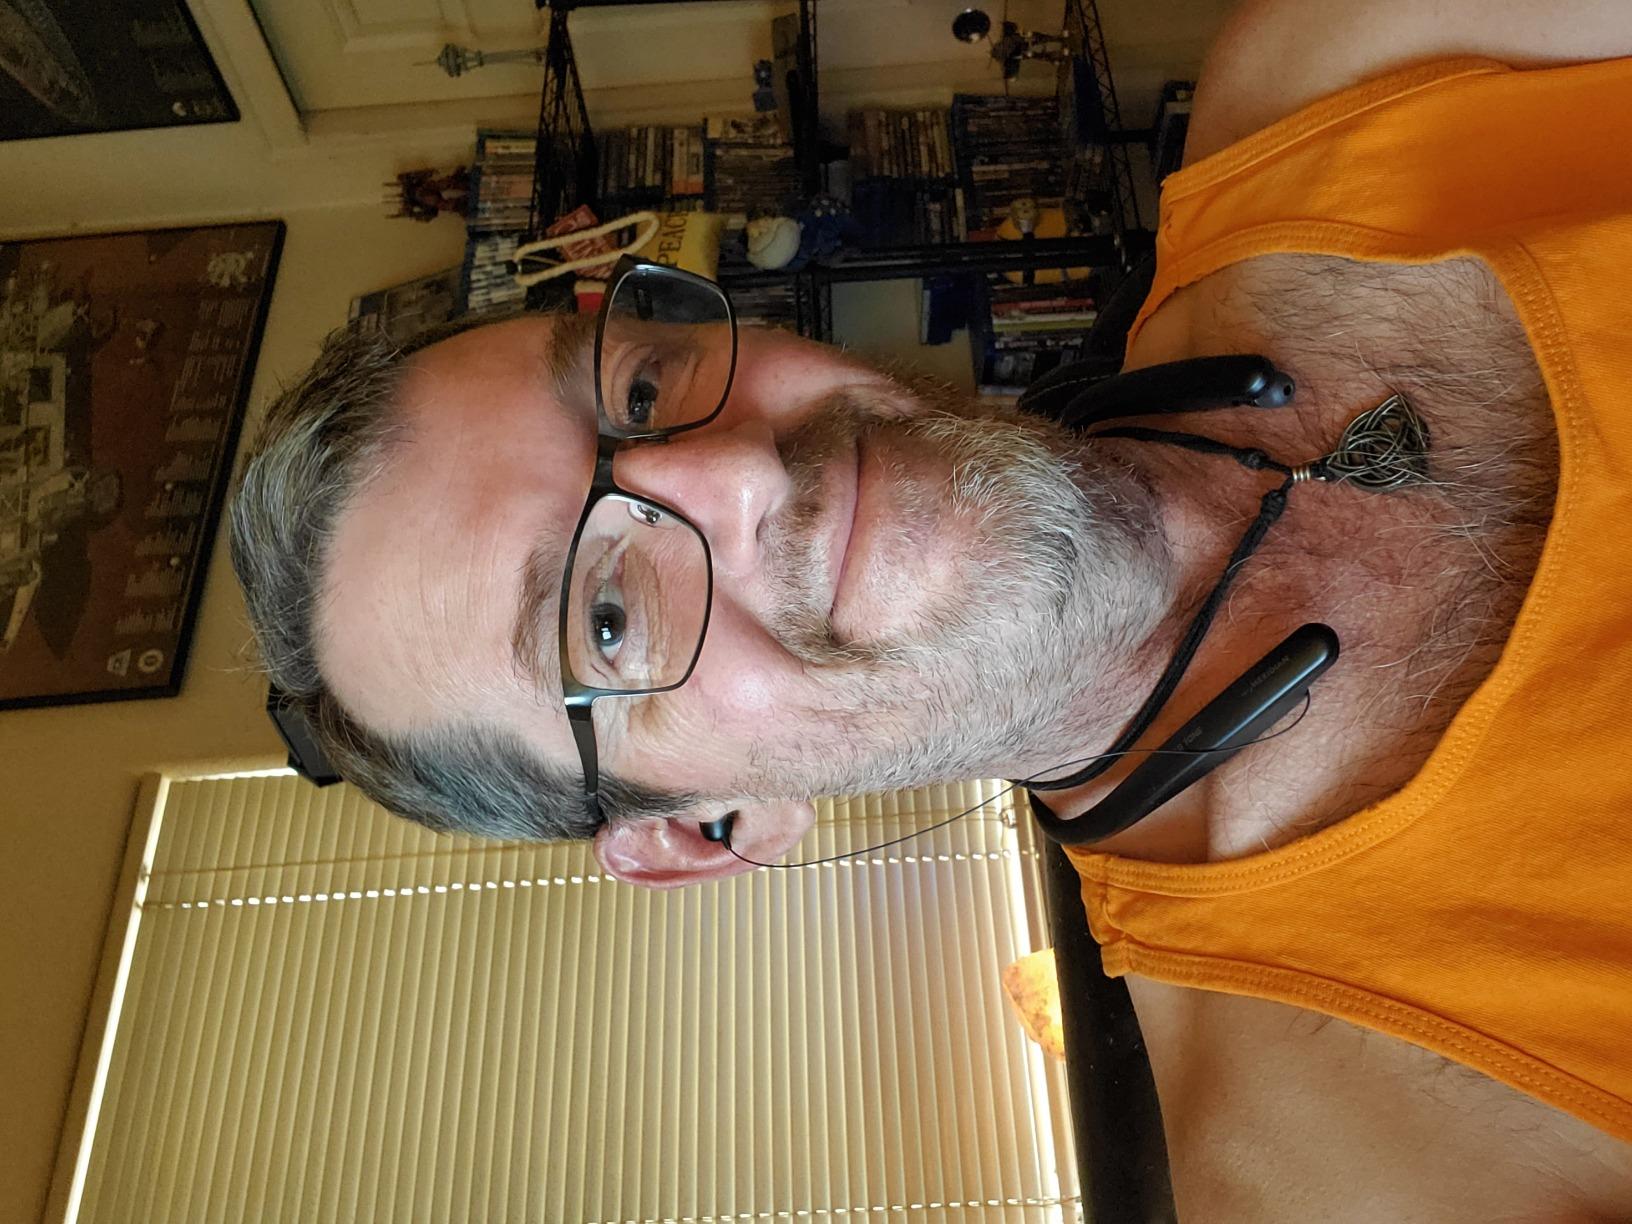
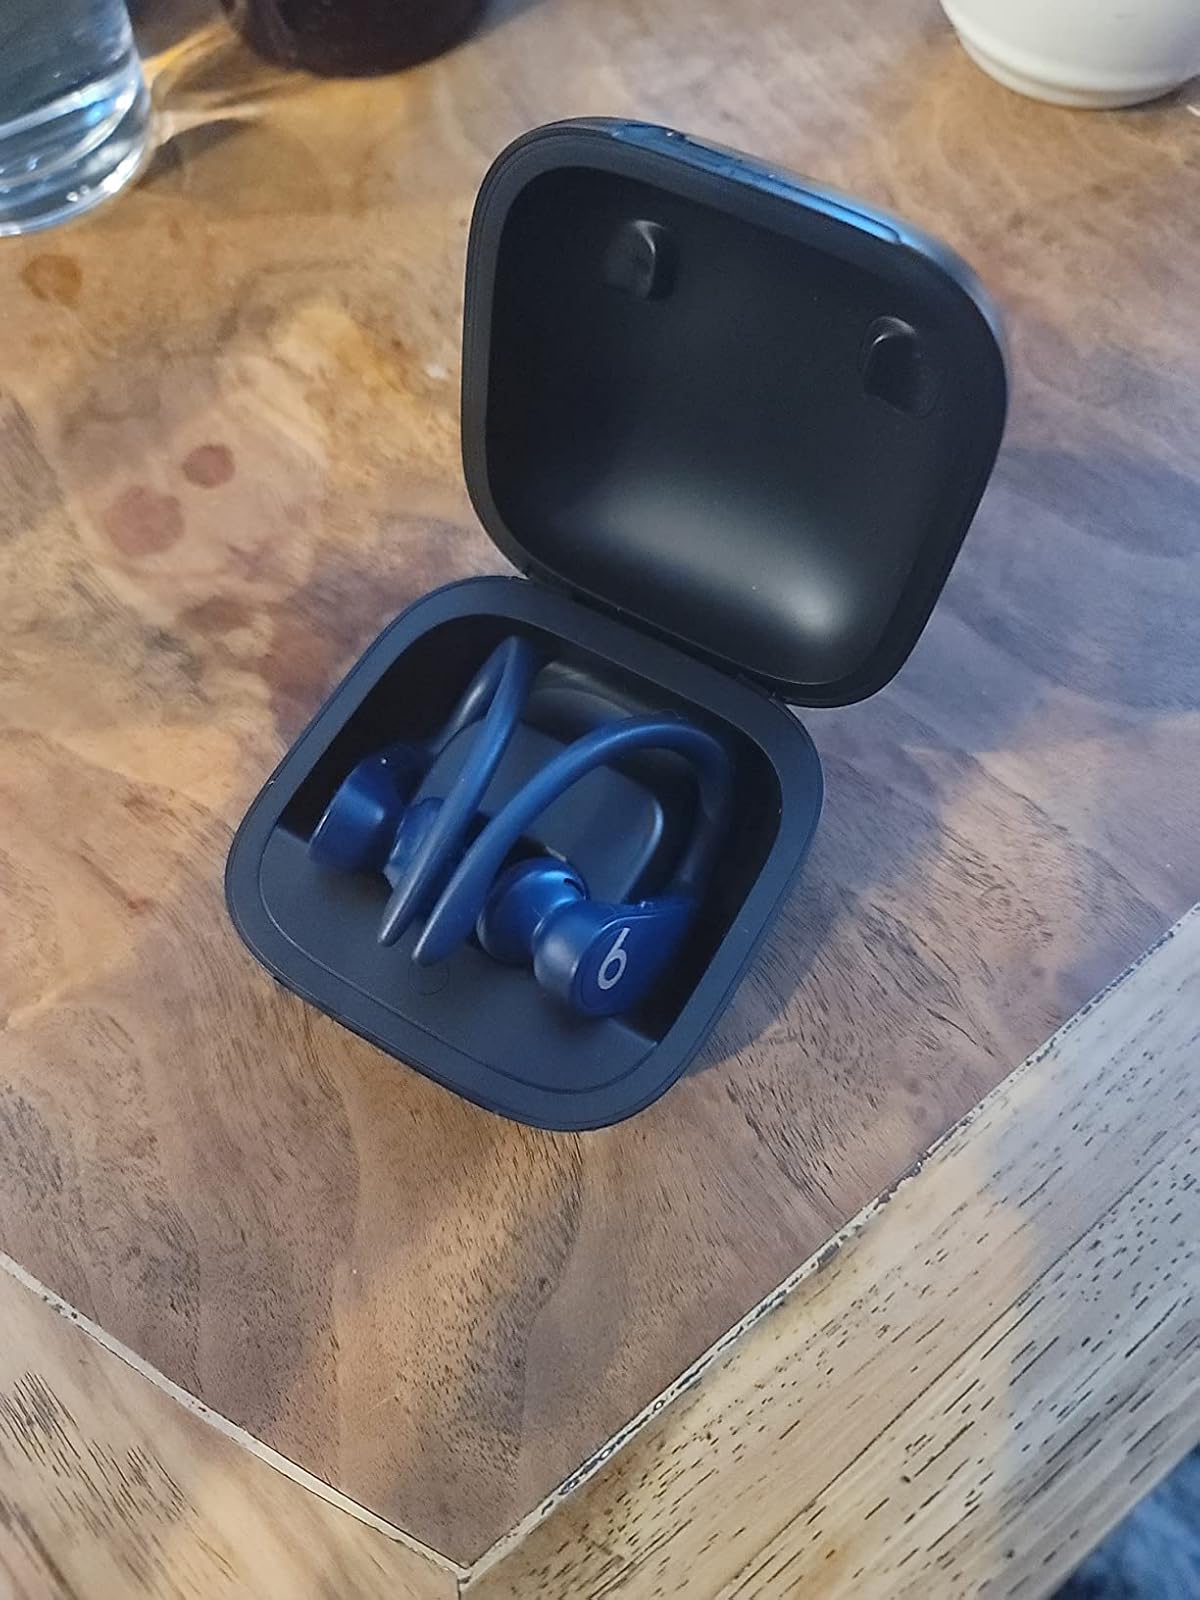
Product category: earbuds
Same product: no